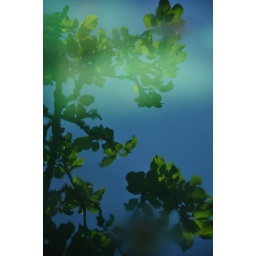
tree in water